Walter Martínez (footballer, born 1982)

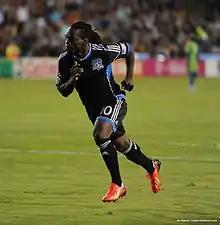
Martínez in 2013

Walter Julián Martínez Ramos (28 March 1982 – 11 August 2019) was a Honduran professional footballer who played as a striker.